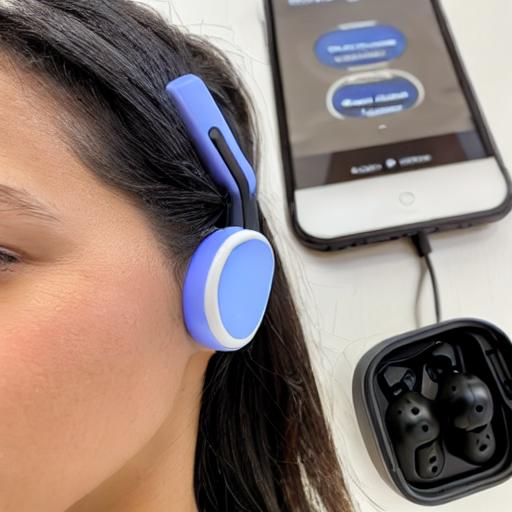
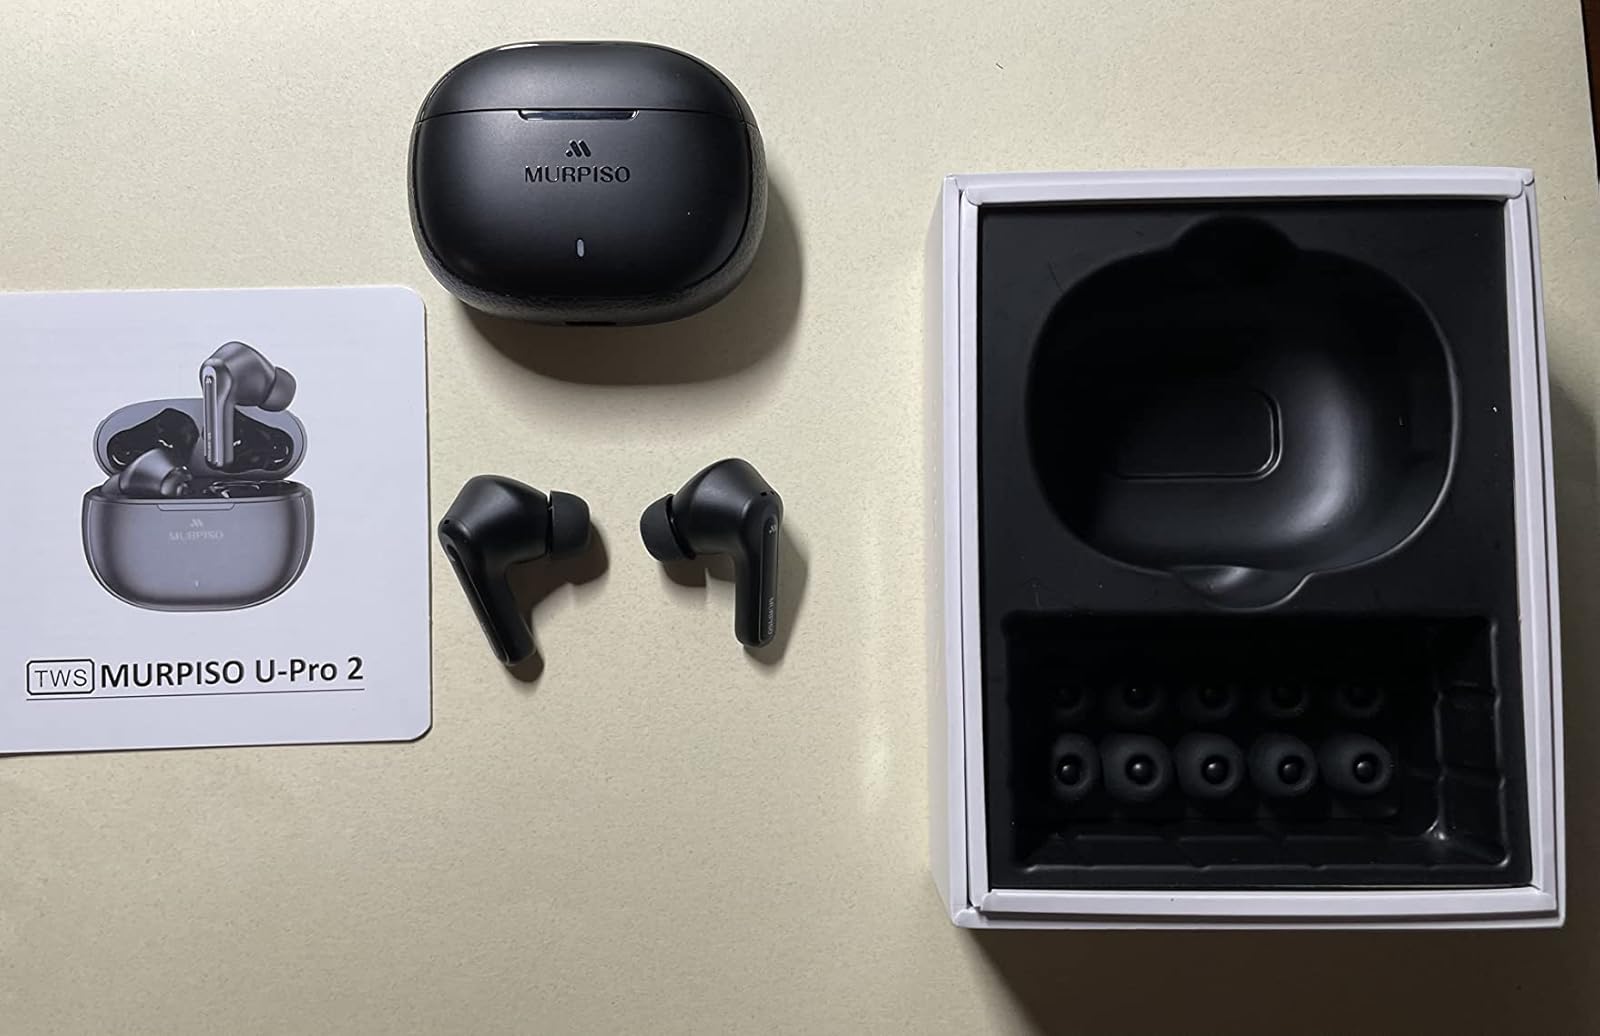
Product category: earbuds
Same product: no